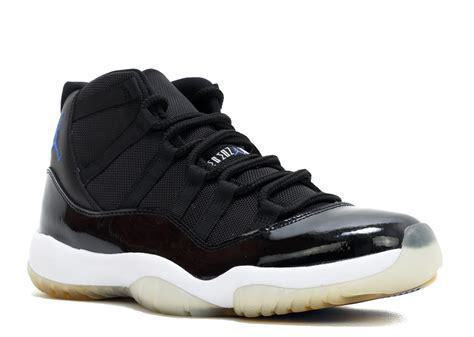
Brand: Jordan
Model: 11 Retro